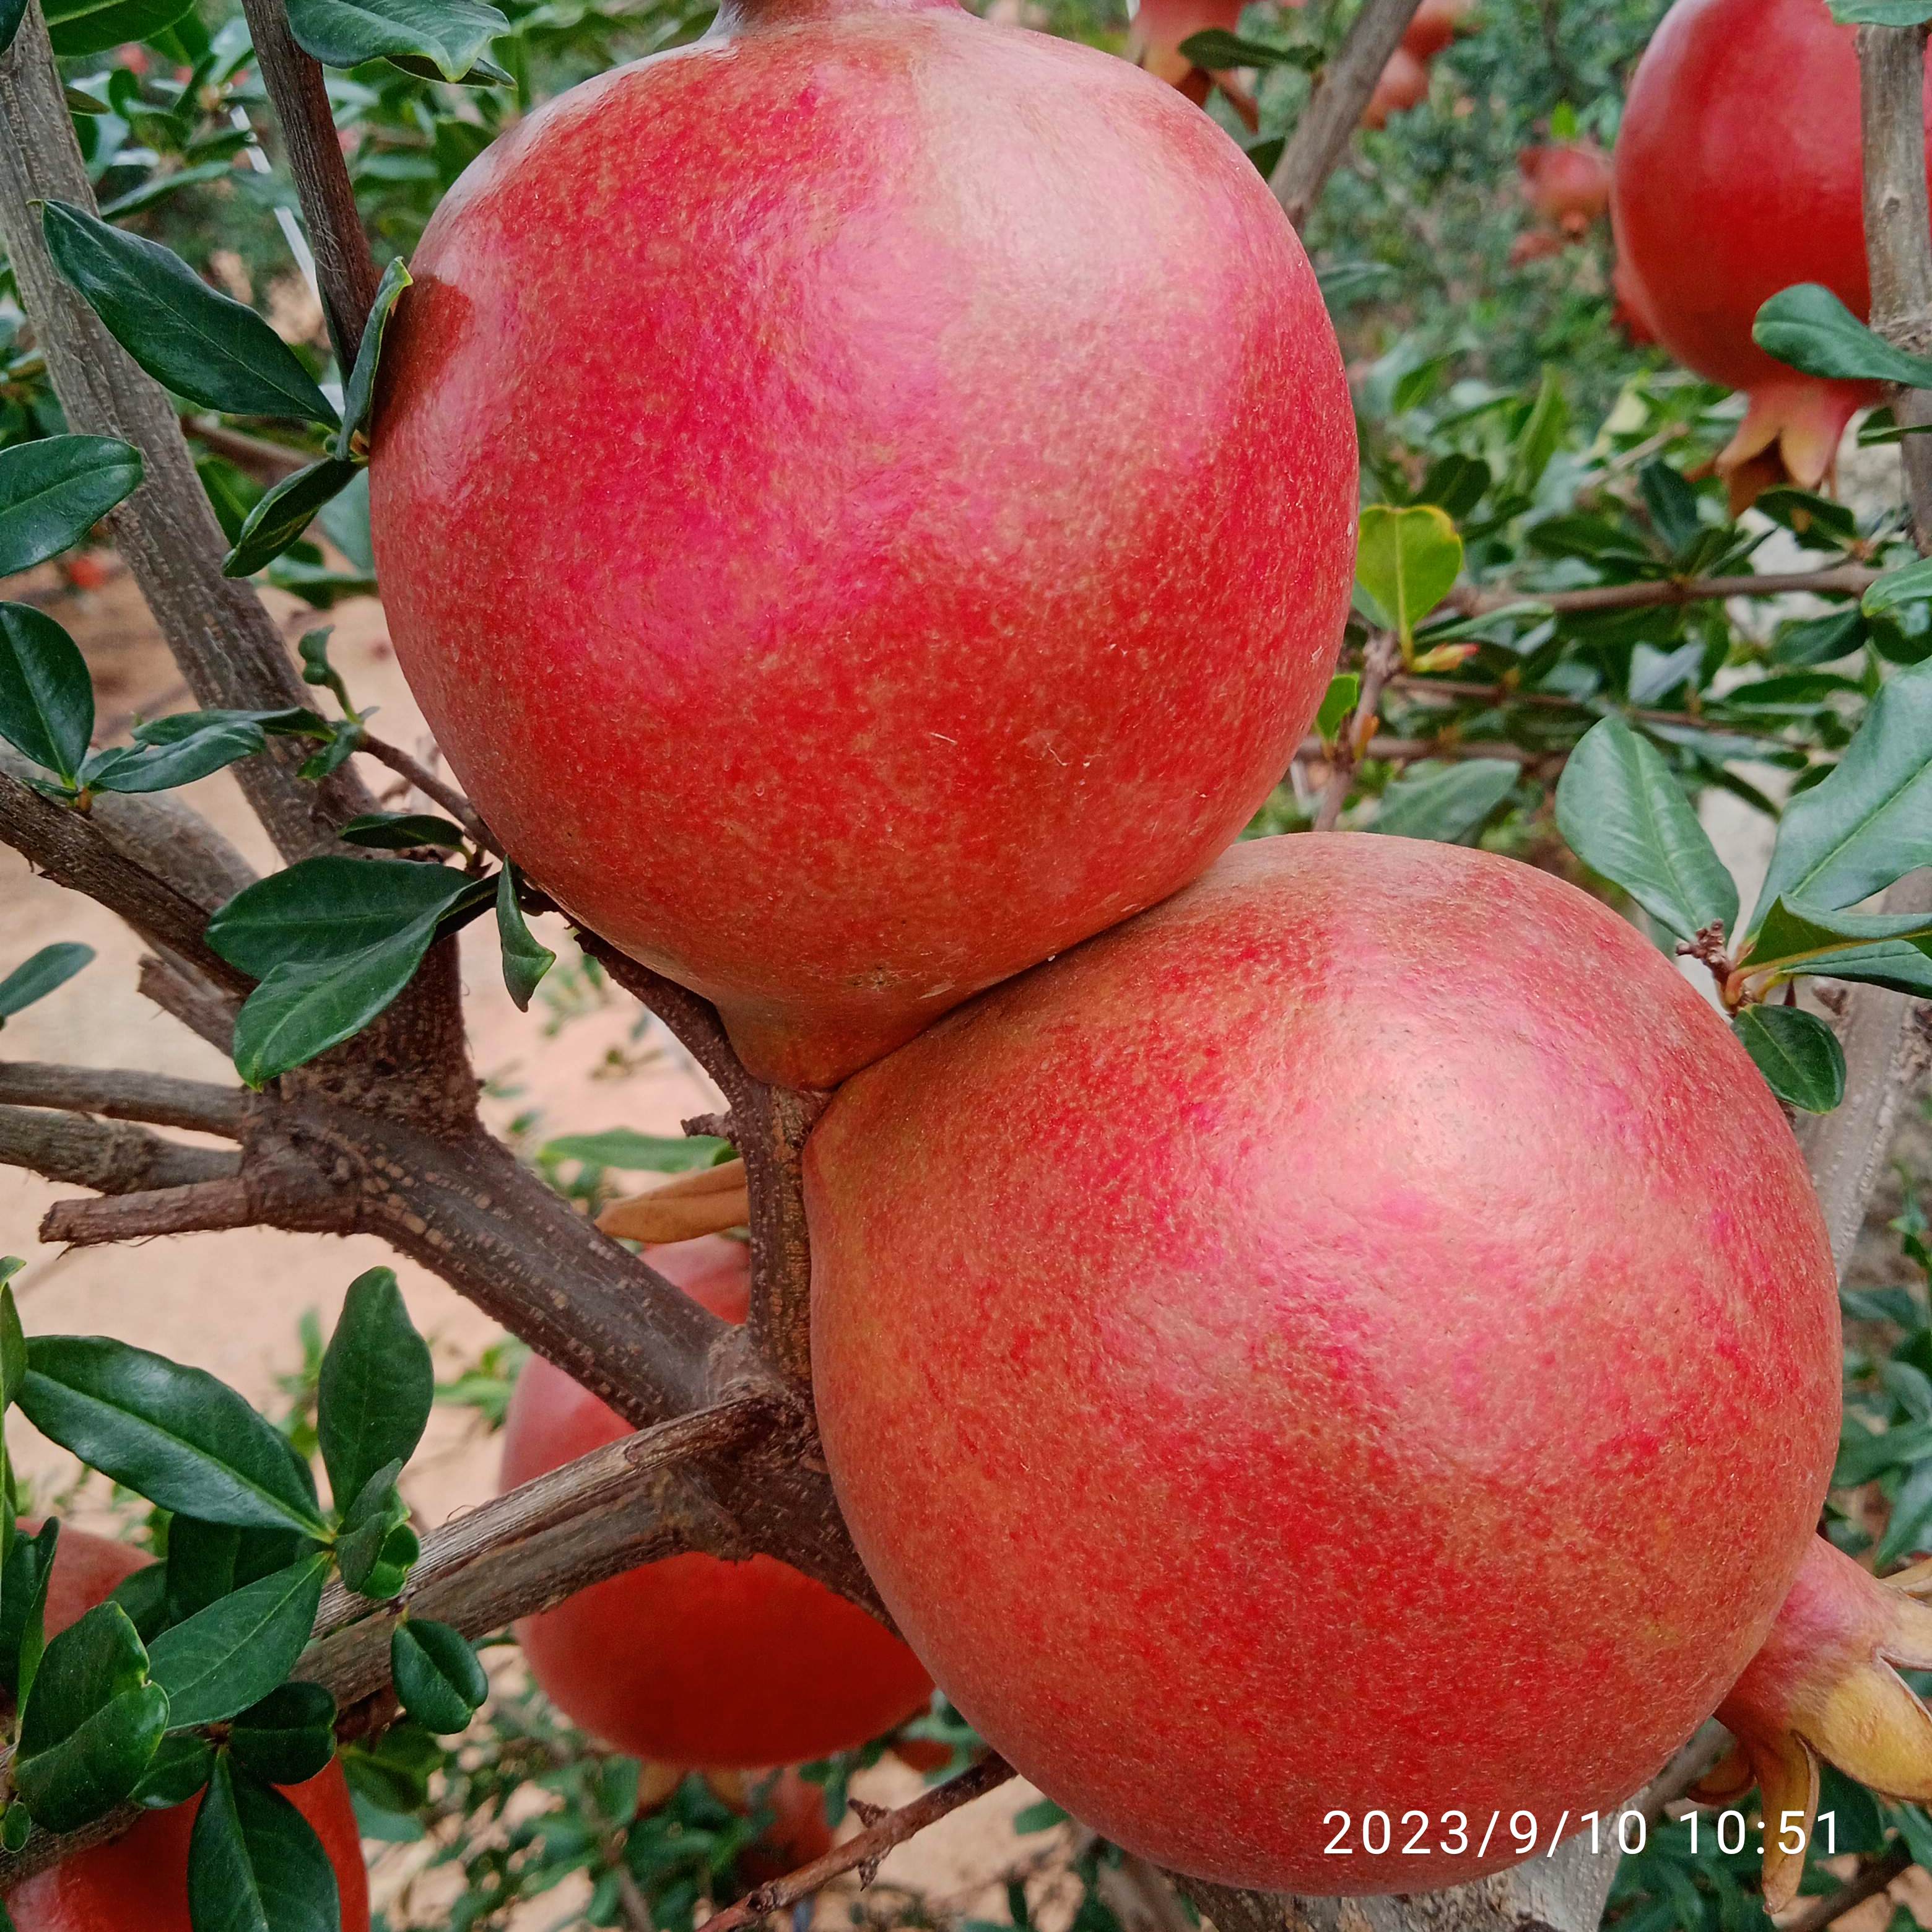
Label: Healthy